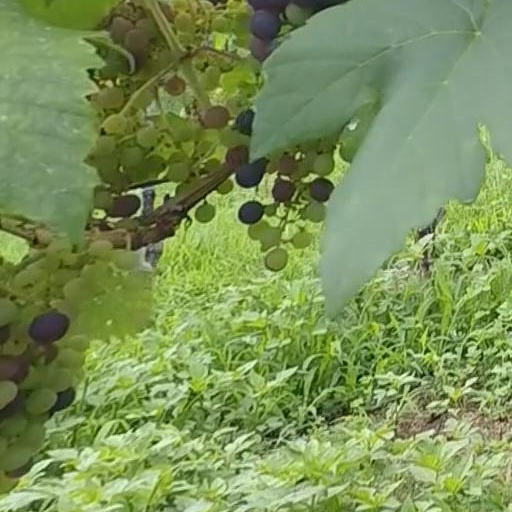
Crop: grape